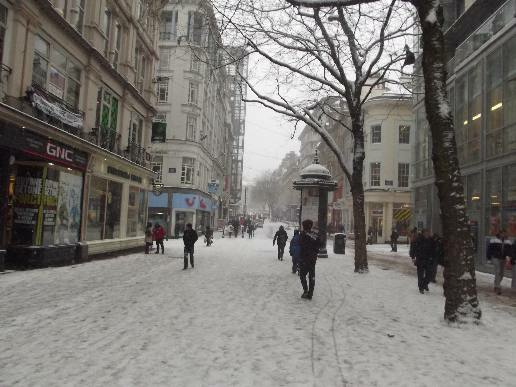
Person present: Yes